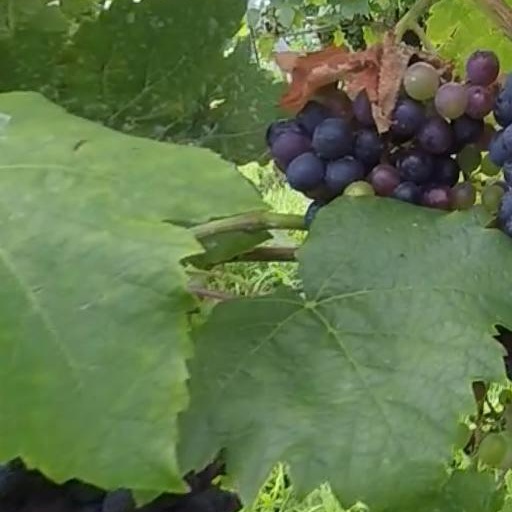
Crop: grape